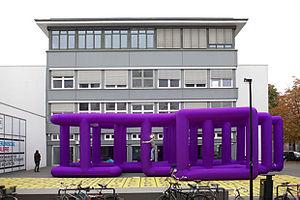
Soft solution
Raumlabor Berlin est un groupe de neuf architectes associés, installé à Berlin en Allemagne. Le groupe a été créé en 1999, par six architectes : Andrea Hofmann, Axel Timm, Benjamin Foerster-Baldenius, Francesco Apuzzo, Jan Liesegang, et Markus Bader. En 2000, l'architecte Christof Mayer et son associé Martin Heberle ont créé un bureau d'architecture qui est devenu une filiale de Raumlabor Berlin. En 2002, l'architecte Matthias Rick a rejoint le groupe après avoir été diplômé. Raumlabor Berlin ne se considère pas comme une agence d'architecture conventionnelle mais plutôt comme un groupe ouvert qui cherche à collaborer avec des professionnels d'autres domaines : des scénographes, des cinéastes, des artistes, des musiciens, des ethnologues ou des sociologues, pour leurs différents projets.